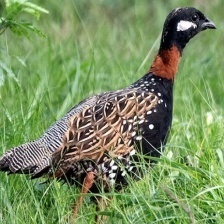
Species: BLACK FRANCOLIN
Scientific name: FRANCOLINUS FRANCOLINUS
ImageNet parent category: partridge